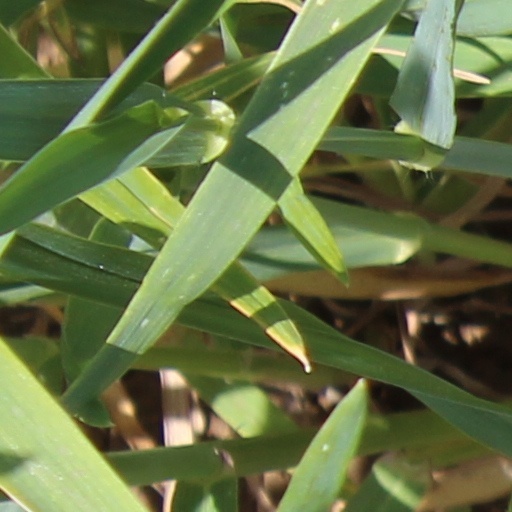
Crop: wheat